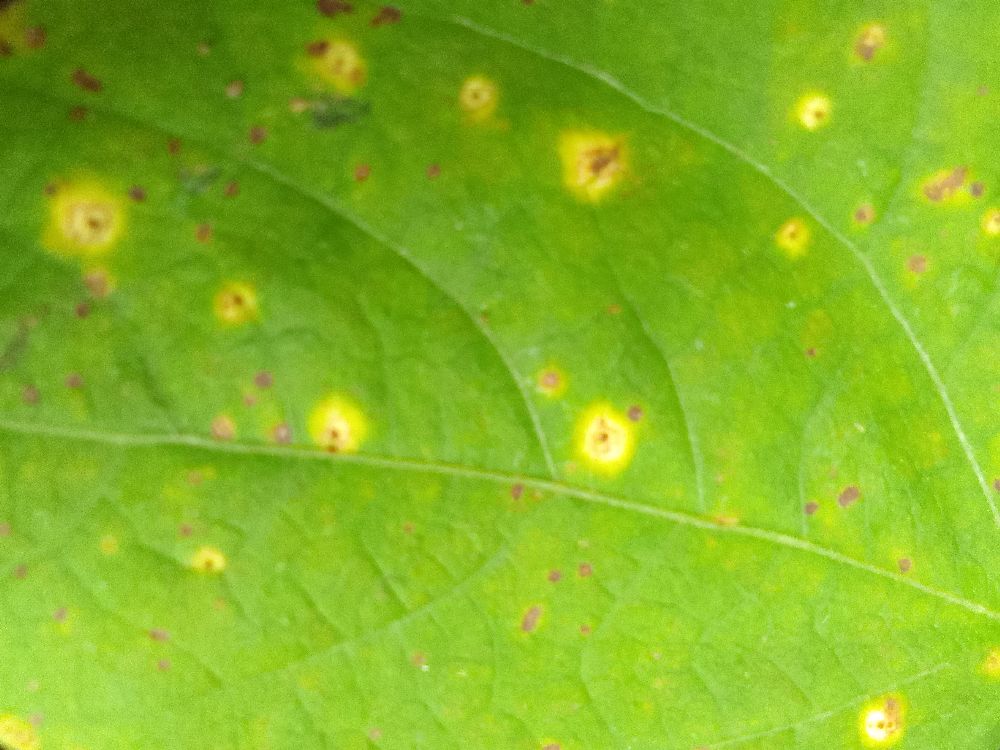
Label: rust